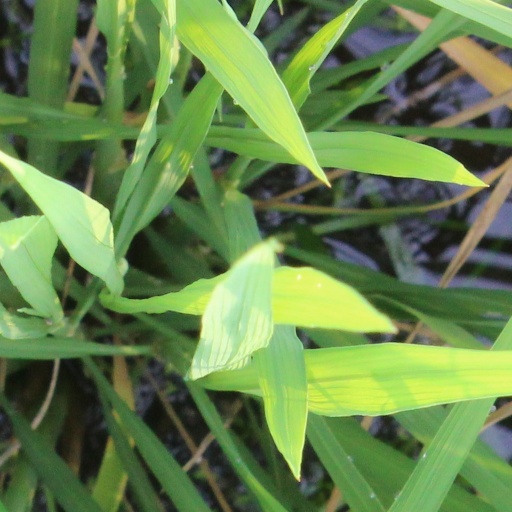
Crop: rice